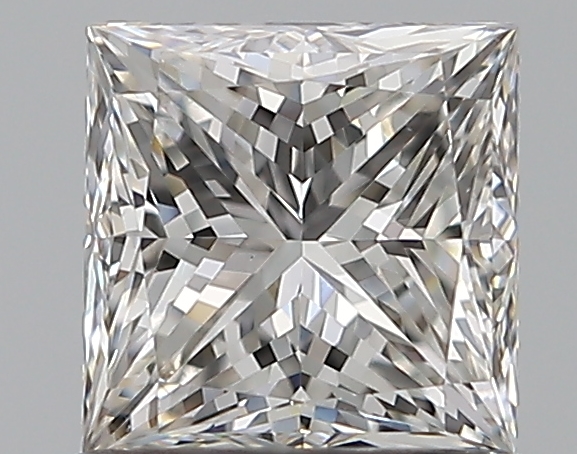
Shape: princess
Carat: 0.9
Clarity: VS1
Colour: G
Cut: VG
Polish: VG
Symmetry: VG
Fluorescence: N
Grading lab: GIA
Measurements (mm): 5.17 x 5.17 x 3.91